Skanderbeg

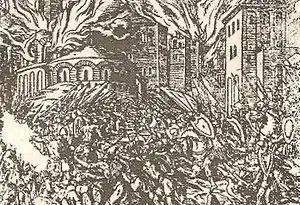
Woodcut depicting an engagement between Albanian and Ottoman forces

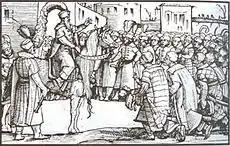
"Skanderbeg addressing the people", 16th-century engraving by Jost Amman

At the beginning of the Albanian insurrection, the Republic of Venice was supportive of Skanderbeg, considering his forces to be a buffer between them and the Ottoman Empire. Lezhë, where the eponymous league was established, was Venetian territory, and the assembly met with the approval of Venice. The later affirmation of Skanderbeg and his rise as a strong force on their borders, however, was seen as a menace to the interests of the Republic, leading to a worsening of relations and the dispute over the fortress of Dagnum which triggered the Albanian-Venetian War of 1447–48. After various attacks against Bar and Ulcinj, along with Đurađ Branković and Stefan Crnojević, and Albanians of the area, the Venetians offered rewards for his assassination. The Venetians sought to overthrow or assassinate Skanderbeg by any means, even offering a life pension of 100 golden ducats annually for the person who would kill him. During the conflict, Venice invited the Ottomans to attack Skanderbeg simultaneously from the east, facing the Albanians with a two-front conflict.